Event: Nepal Earthquake
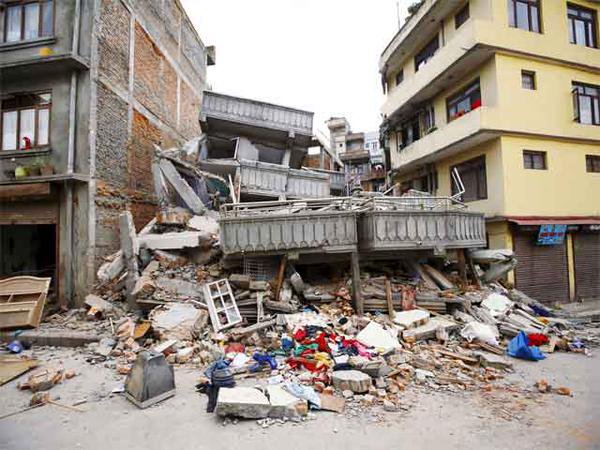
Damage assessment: damage